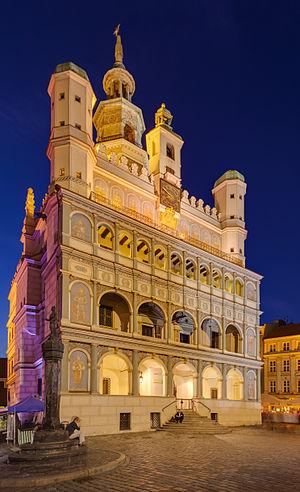
Poznań est l’une des plus vieilles et grandes villes polonaises, située à l'ouest de la Pologne, sur la Warta. Le berceau de l'Etat polonais et capitale historique de la région de la Grande Pologne, elle est le chef-lieu de la voïvodie de Grande-Pologne ainsi que du powiat de Poznań, même si elle ne fait pas partie de son territoire. En revanche, le territoire de la ville de Poznań constitue le powiat-ville de Poznań. La ville est divisée en 42 quartiers.